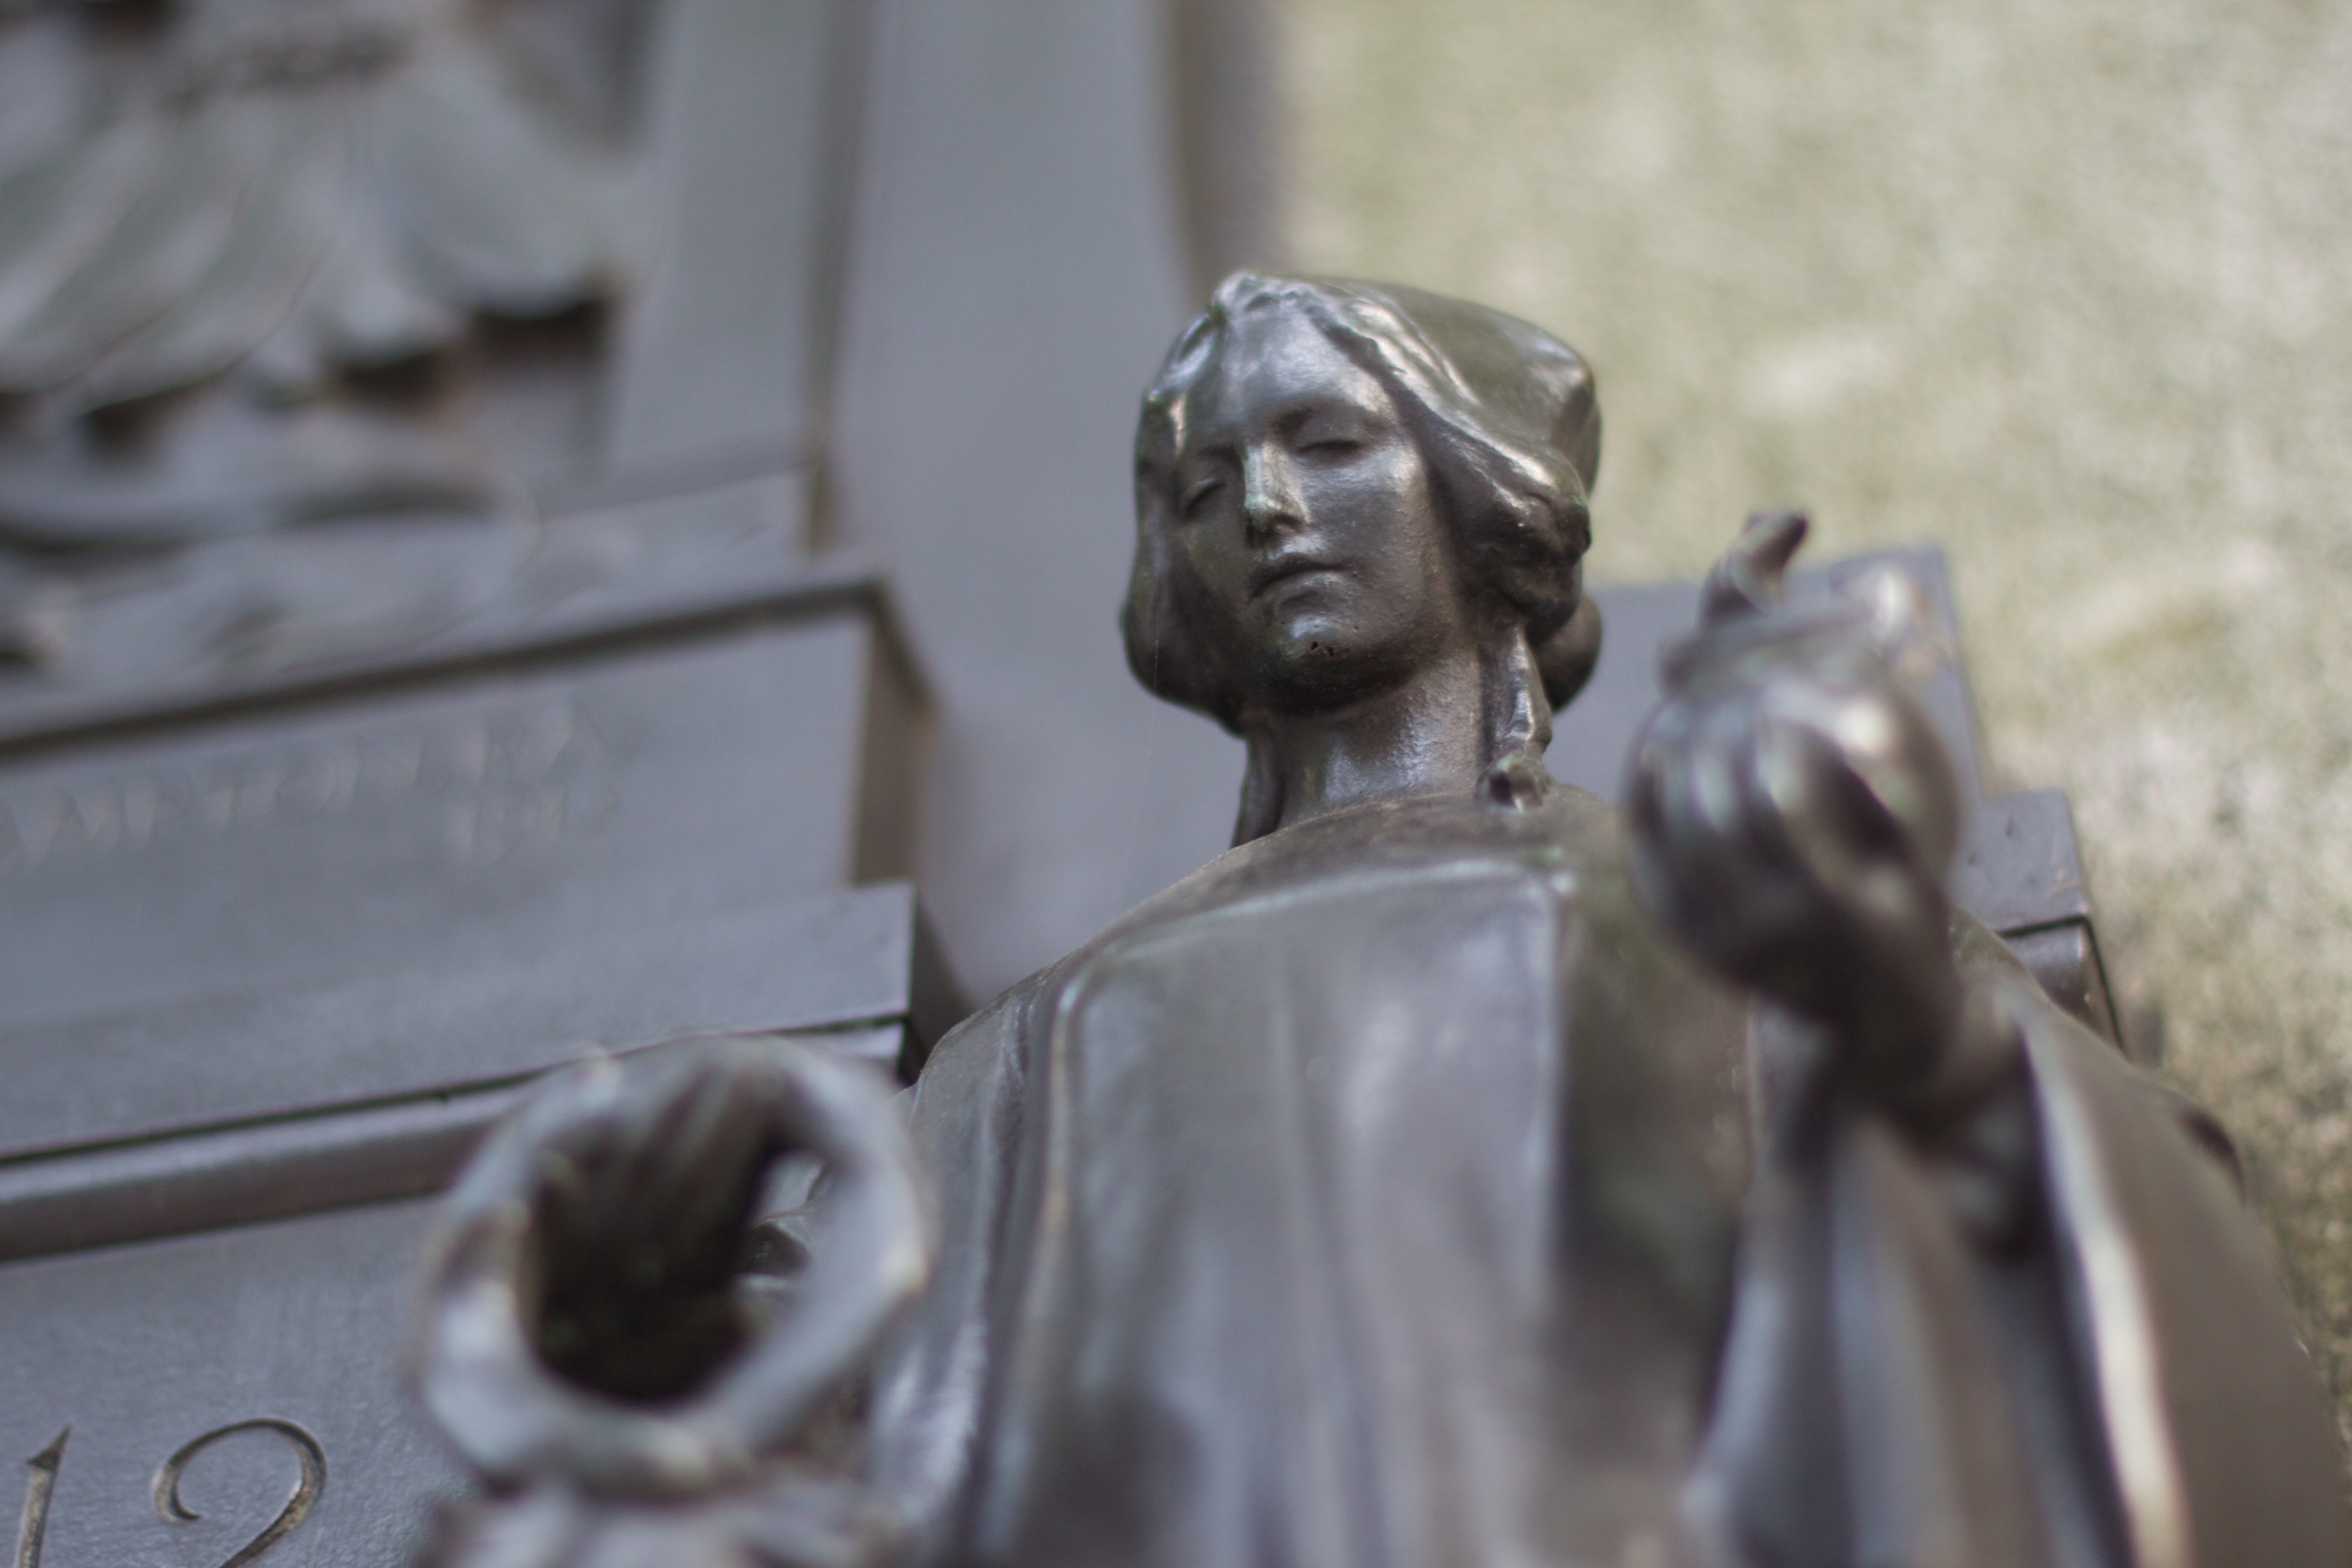
monument, statue, sculpture, art, temple, mythology, ancient history